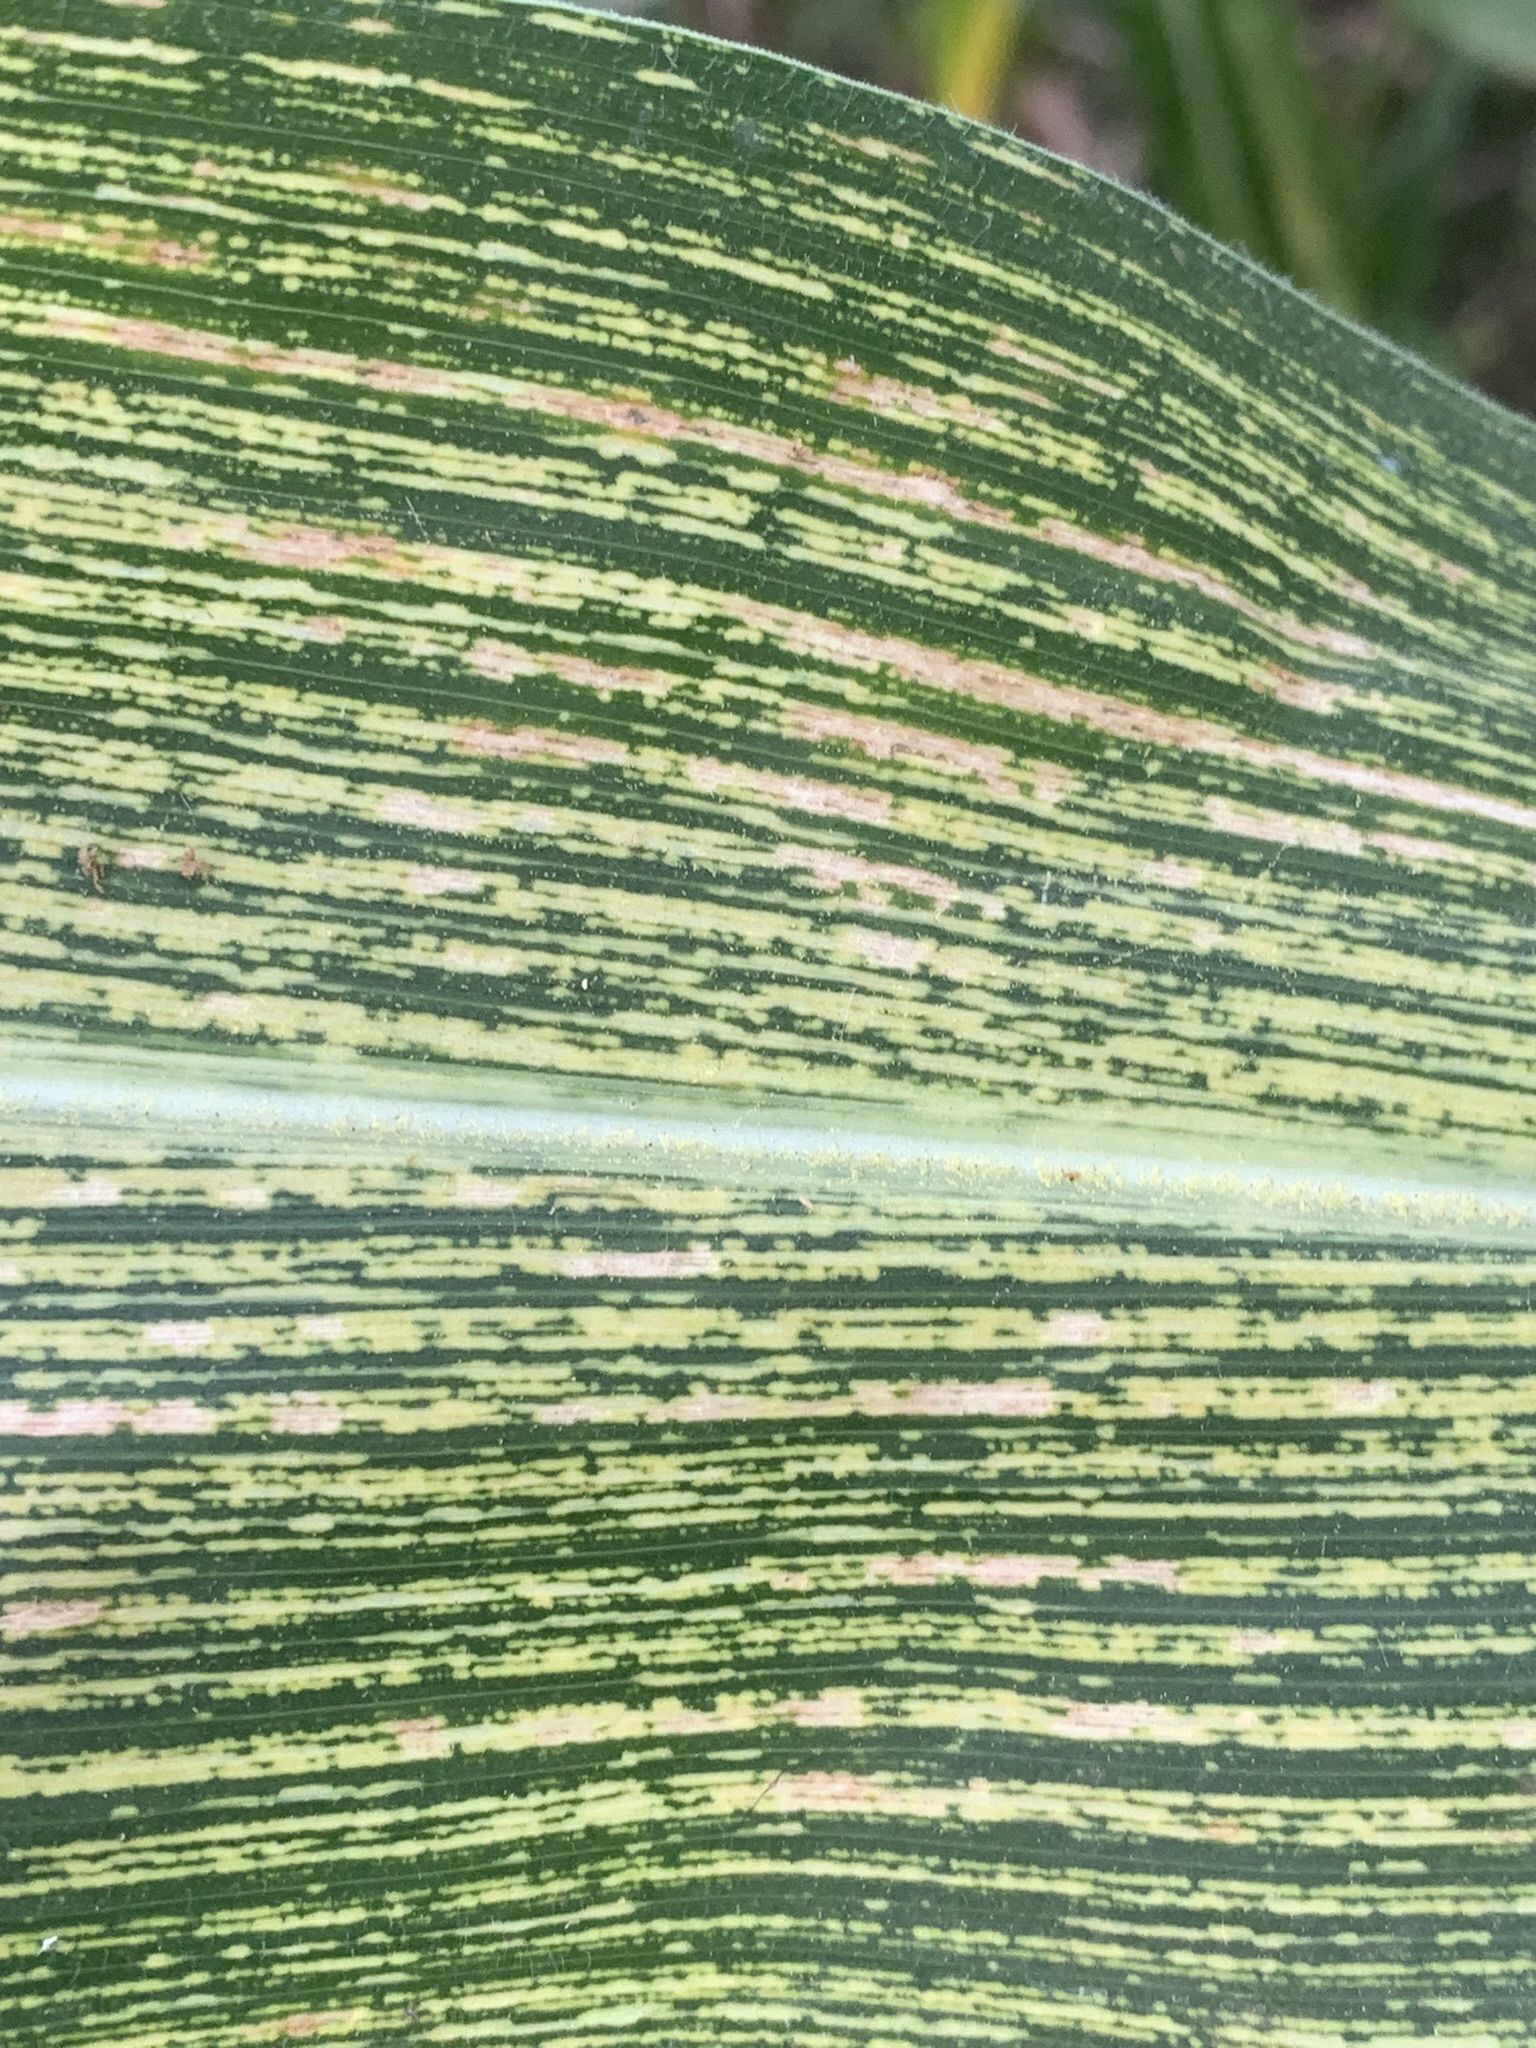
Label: MSV